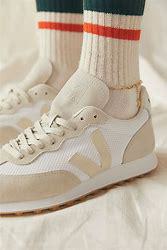
Brand: Veja
Model: RIO Branco